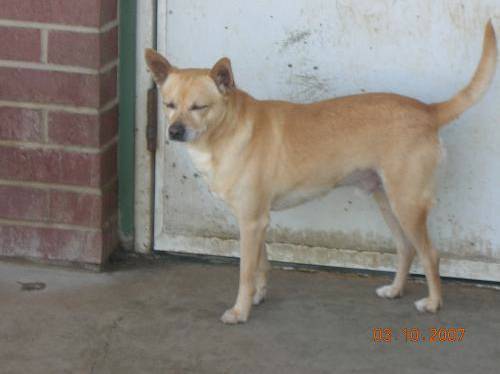
Label: dog